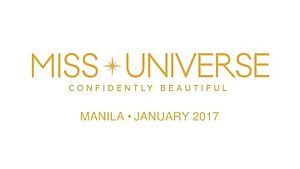
Miss Universe
Konkurrencens logo i 2016 (afholdt i januar 2017)
"Miss Universe er en årlig international skønhedskonkurrence, der arrangeres af Miss Universe Organization. Miss Universe er sammen med Miss World, Miss International, Miss Supranational og Miss Grand International en af ""De Grand Slam"" skønhedskonkurrencer i verden. Konkurrencen blev grundlagt i 1952 af det californske tøjmærke Pacific Mills. Arrangementet blev overtaget af Kayser-Roth og senere af Gulf+Western Industries, før det blev overtaget af Donald Trump i 1996. Showet sendes i USA på tv-netværket NBC og samtidig på det spansksprogede Telemundo og sendes som webcast på Xbox Live.